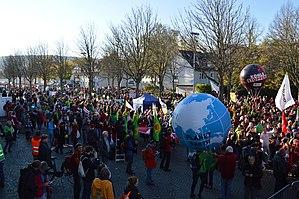
Manifestation in Bonn au début de la conférence 2017 sur les changements climatiques. La conférence est la 23e des conférences annuelles (COP23) de la convention-cadre des Nations unies sur les changements climatiques. 中文: 抗议游行 起初 会议2017 联合国气候变化框架公约 里 波恩